Wild Oats (film)

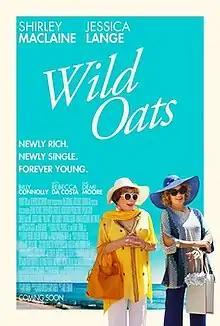
Theatrical release poster

Wild Oats is a 2016 American comedy film directed by Andy Tennant and written by Gary Kanew and Claudia Myers. The film stars Shirley MacLaine, Jessica Lange, Demi Moore, and Billy Connolly in his final film role before retirement. The film premiered on Lifetime on August 22, 2016, prior to being released in a limited release on September 16, 2016, by The Weinstein Company and RADiUS-TWC.